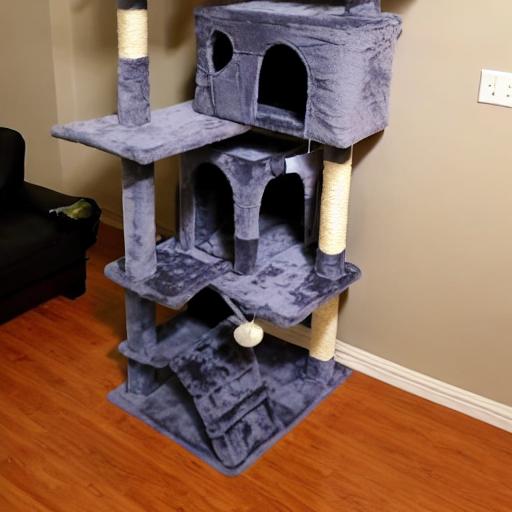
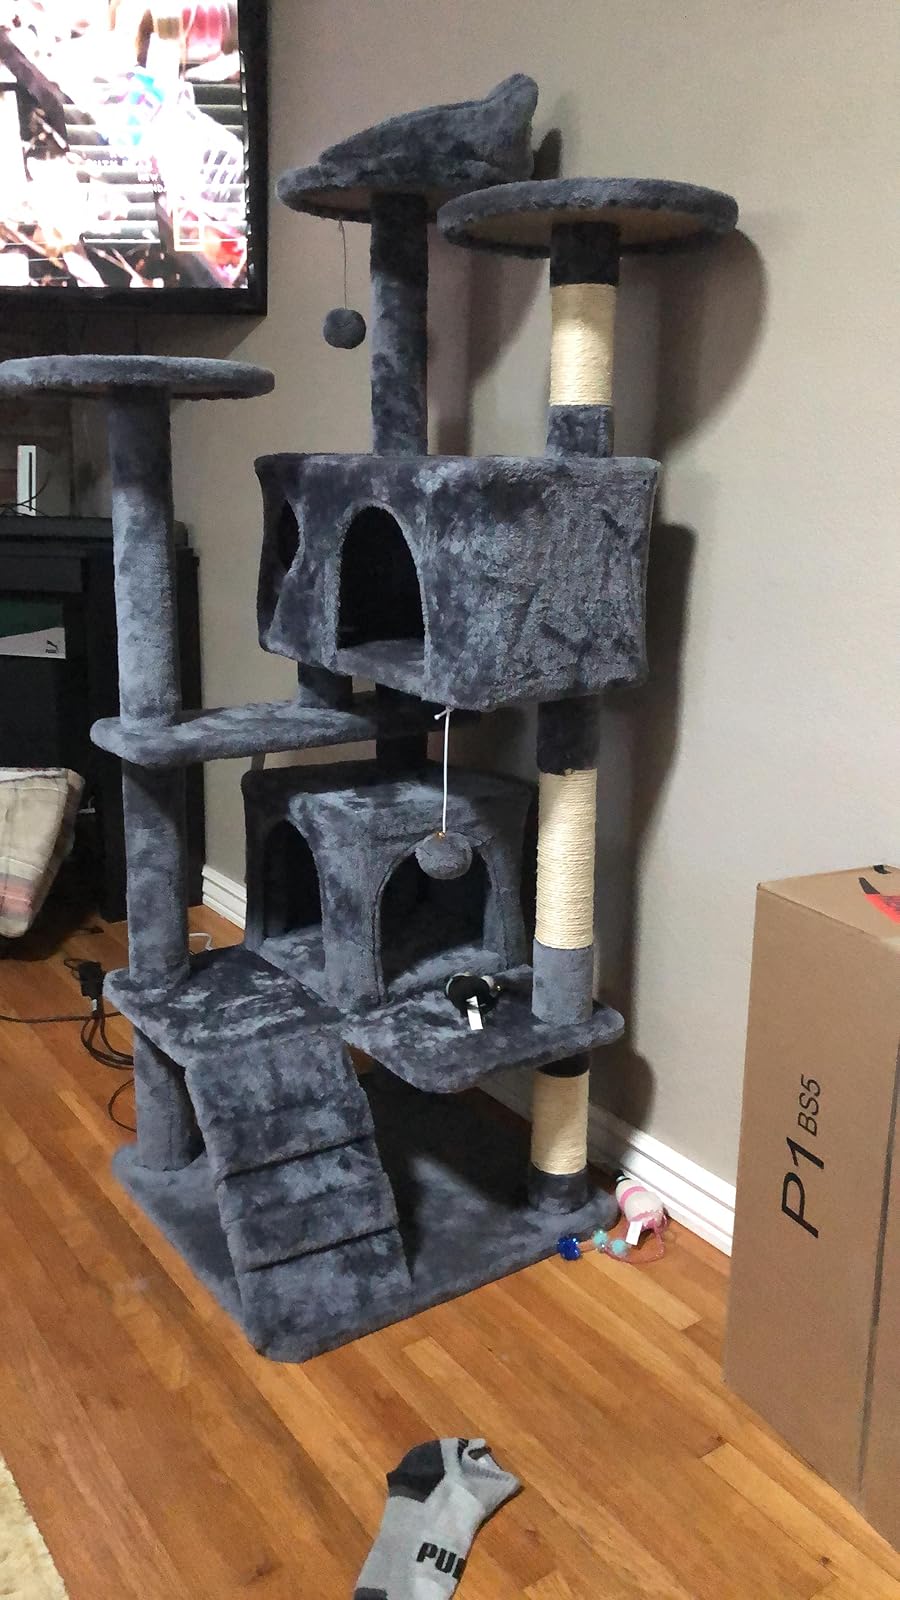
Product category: items_cat tree
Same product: no